Dennis Martínez's perfect game

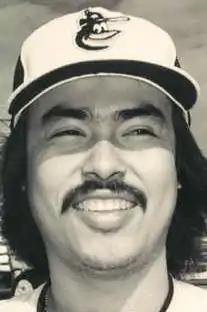
Martínez pitched the 13th perfect game in Major League history.

On July 28, 1991, Dennis Martínez of the Montreal Expos pitched the 13th perfect game in Major League Baseball history, blanking the Los Angeles Dodgers 2-0 at Dodger Stadium. A native of Granada, Nicaragua, Martínez became the first pitcher born outside of the United States to pitch a perfect game. (He has since been joined by Venezuela native Félix Hernández, who pitched a perfect game in 2012, and Dominican Republic native Domingo Germán, who pitched his perfect game in 2023.) The perfect game also made the Dodgers, the losing team in Tom Browning's perfect game in 1988, the first team to be on the losing end of consecutive perfect games; they have since been joined by the Tampa Bay Rays, who were the losing team in Mark Buehrle's perfect game in 2009 and Dallas Braden's perfect game the following year. After completing the perfect game, Martínez slowly walked into the Dodger Stadium dugout, sat down by himself and cried.